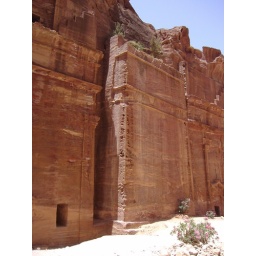
Ancient carvings into the sides of the mountain rock by ancient civilizations.